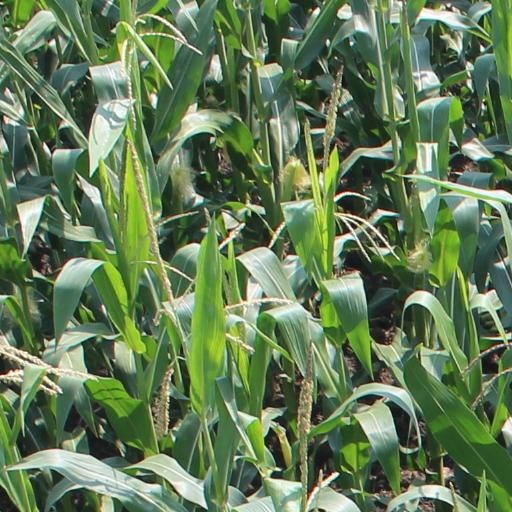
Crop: maize; corn